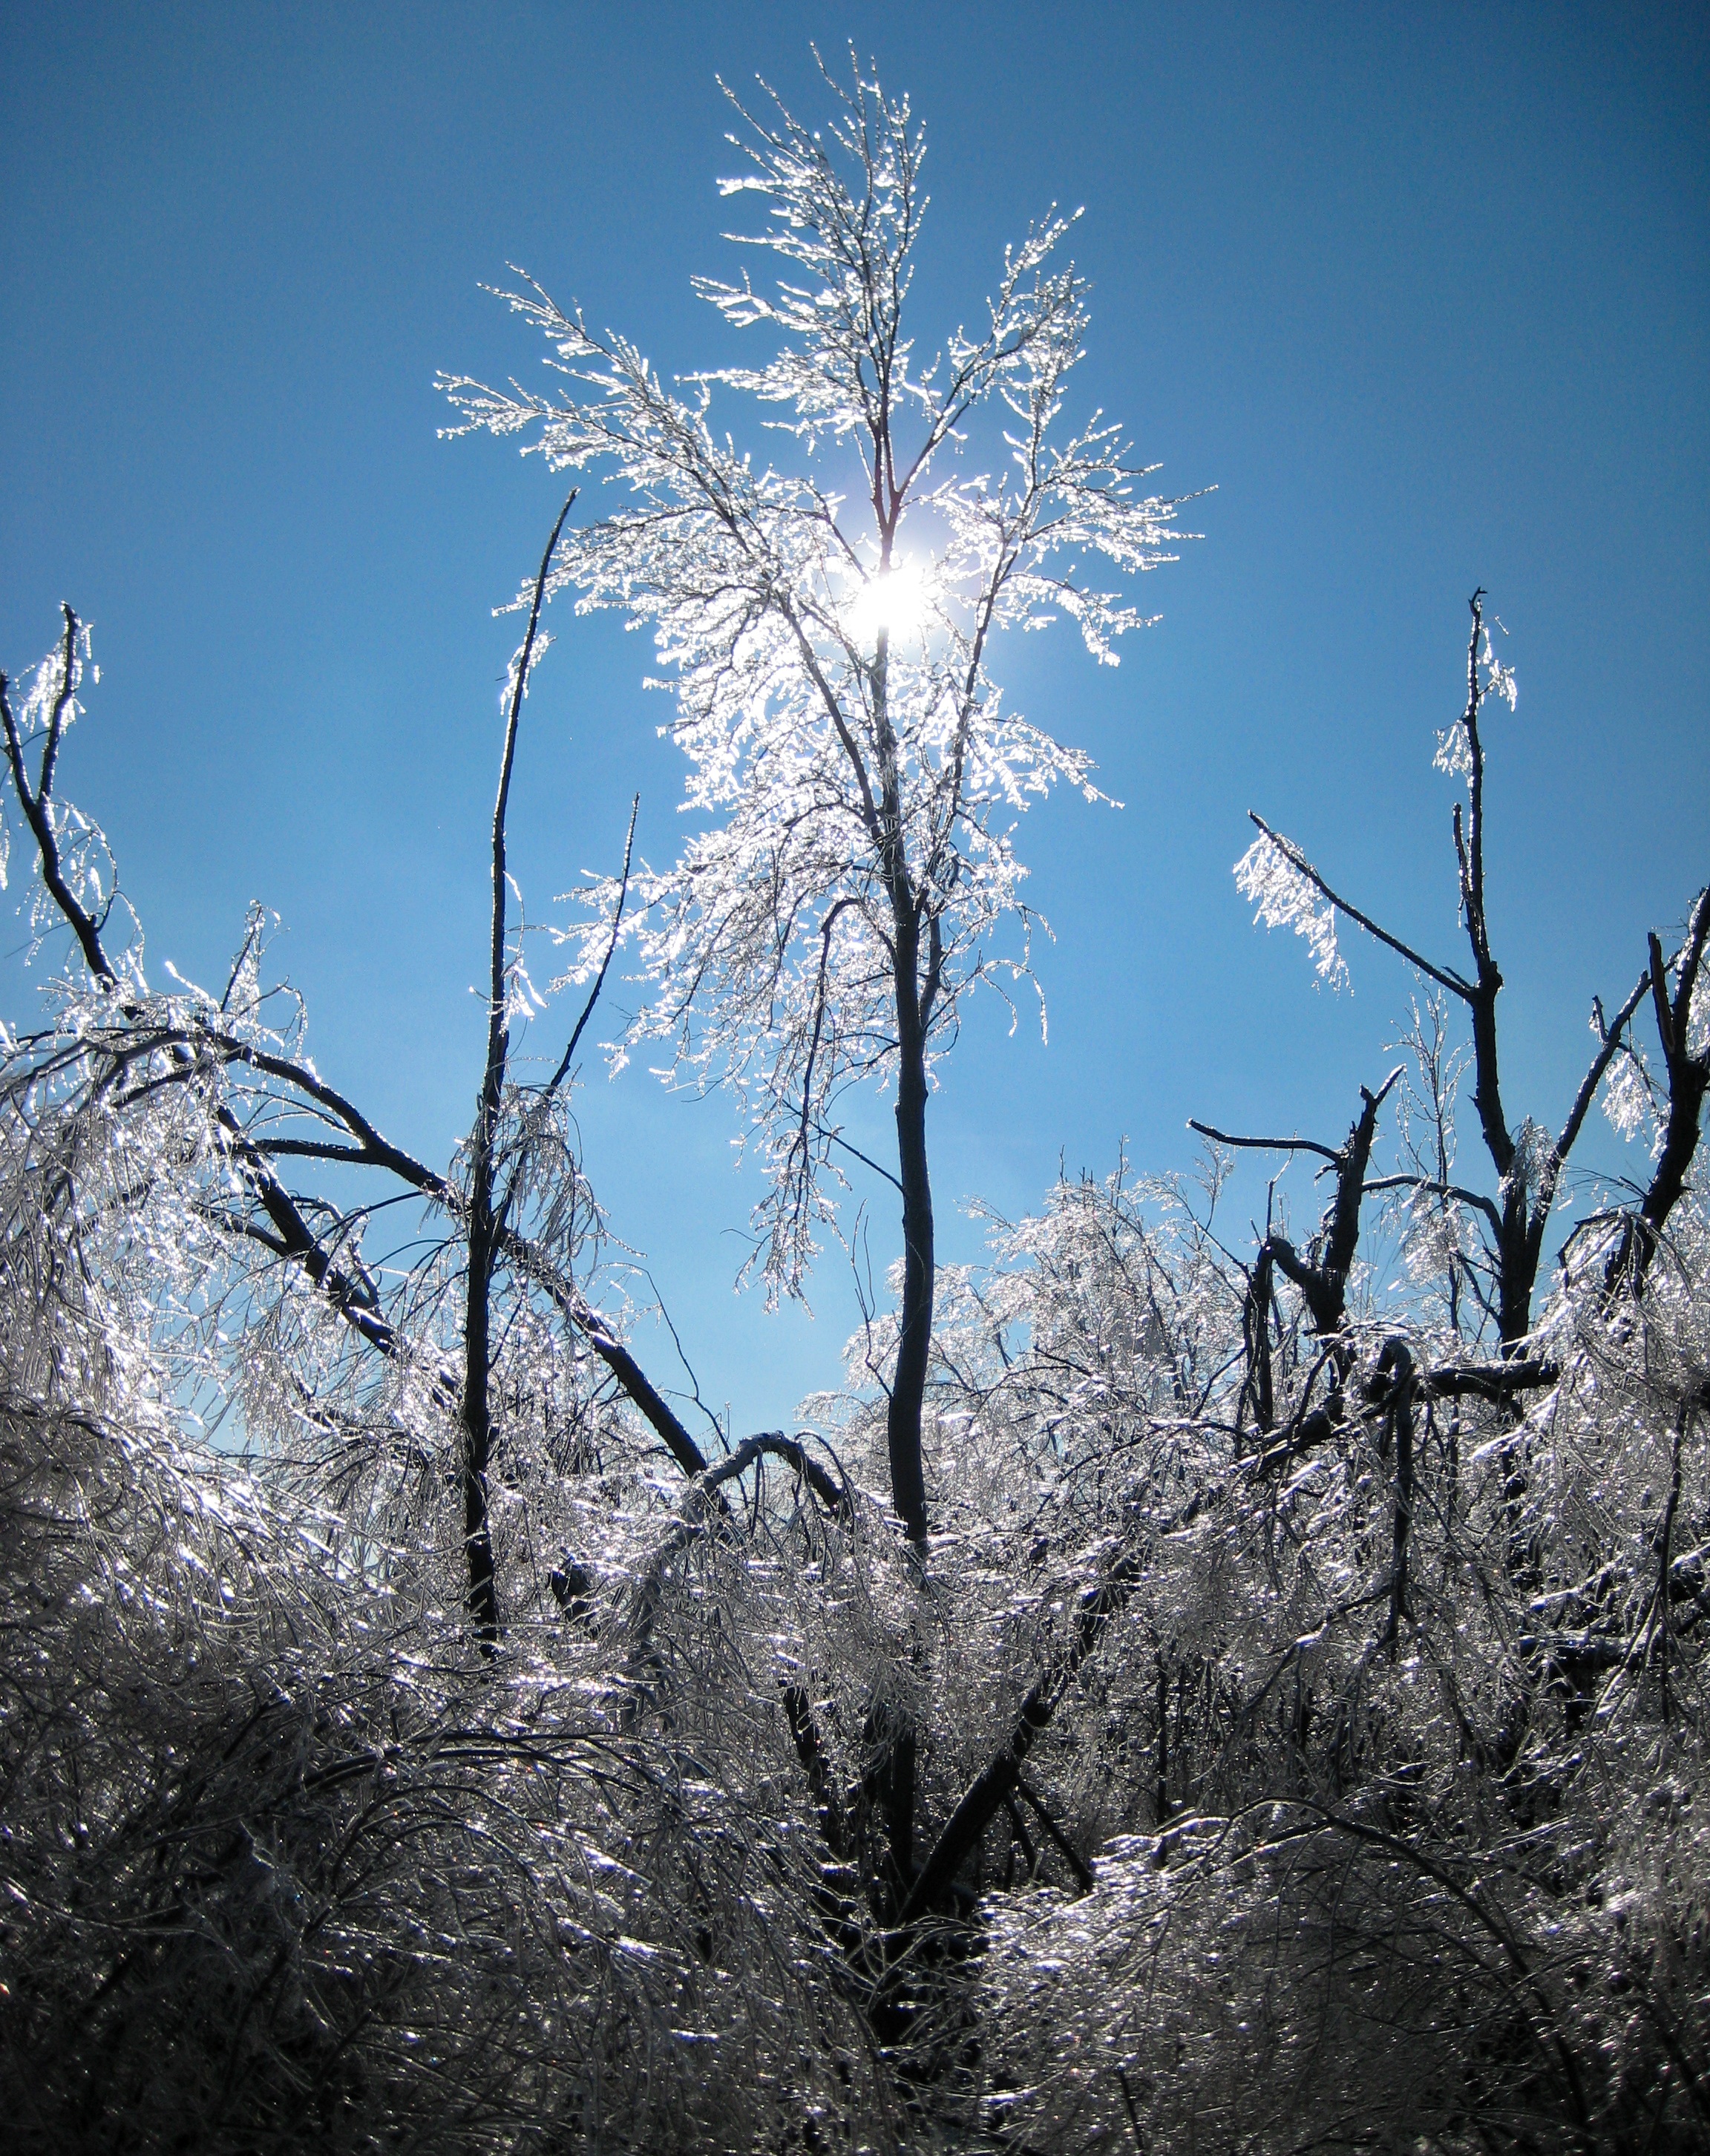
tree, nature, grass, branch, blossom, mountain, snow, cold, winter, plant, sky, sunlight, morning, flower, frost, ice, spring, season, plants, trees, damage, freezing, sleet, atmospheric phenomenon, woody plant